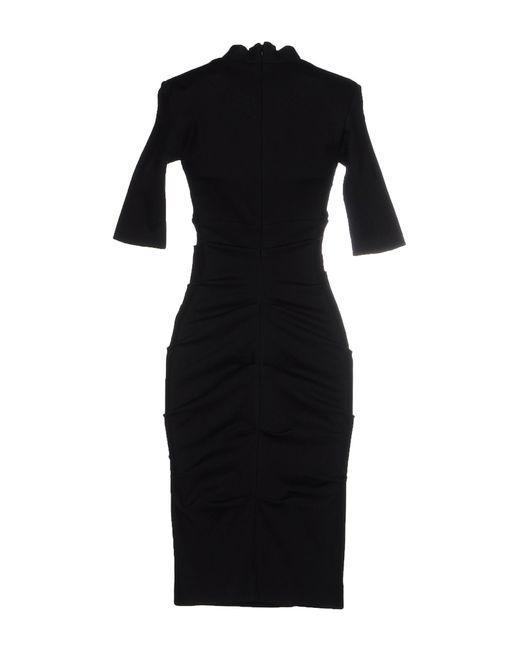
halbarm middy Long Maxi in Schwarz